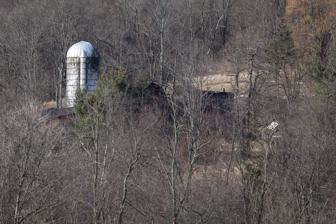
Building: Philip Friend House
Country: United States of America
Year built: 1807
Historic house in Pennsylvania, United States United States historic place Philip Friend House U.S. National Register of Historic Places Washington County History & Landmarks Foundation Landmark The 19th century barn and 1940s silo Show map of Pennsylvania Show map of the United States Location 105 Little Daniels Run Rd., North Bethlehem Township, Pennsylvania Coordinates 40°4′14″N 80°7′32.5″W / 40.07056°N 80.125694°W / 40.07056; -80.125694 Area 2 acres (0.81 ha) Built 1807 Architectural style Federal NRHP reference No. 98001371 Added to NRHP November 12, 1998 Philip Friend House is a c. 1807 historic farm house in North Bethlehem Township, Pennsylvania , US.  The stone house is forty feet by thirty feet, two-story, five-bay, and gable-roofed.  Contributing outbuildings include a barn, springhouse, wash house, and privy. It is designated as a historic residential landmark/farmstead by the Washington County History & Landmarks Foundation , and is listed on the National Register of Historic Places. References